Campos rupestres

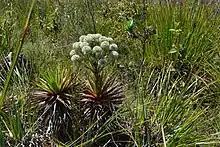
Member of the lineage Eriocaulaceae

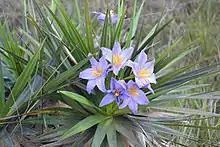
Member of the lineage Velloziaceae

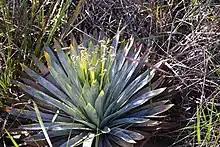
Member of the lineage Eriocaulaceae

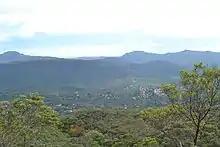
Photo showing human occupation in the vicinity of Chapada Diamantina

The "campo rupestre" ecoregion consists of a distinct set of habitats where open vegetation prevails and is subject to harsh climatic and pedological conditions. Rocky outcrops, grasslands and shrublands account for the most common habitats and are dominated by lineages such as Velloziaceae, Cyperaceae, Poaceae and Eriocaulaceae. Although few plant families predominate in this ecoregion, species richness is high; the Espinhaço Range alone accounts for seven percent of the Brazilian flora, while all the mountain ranges comprising the entirety of "campo rupestre" harbor approximately 15% of Brazil's plant diversity. The relatively high levels of diversity in the "campo rupestre" can be explained by the environmental requirements unique to each habitat (or micro-habitat), which vary according to a wide range in latitude and elevation. Insularity can also foster diversity in the "campos rupestres;" given its discontinuous distribution across several mountain ranges overcoming long-distance dispersal can pose a challenge to many lineages.